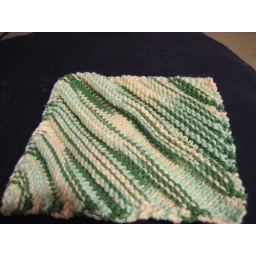
from the ball band--simple ridge dish cloth, shades of green in peaches and cream.